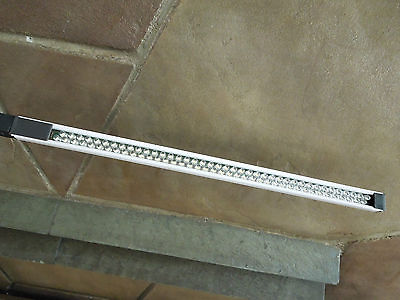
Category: lamp